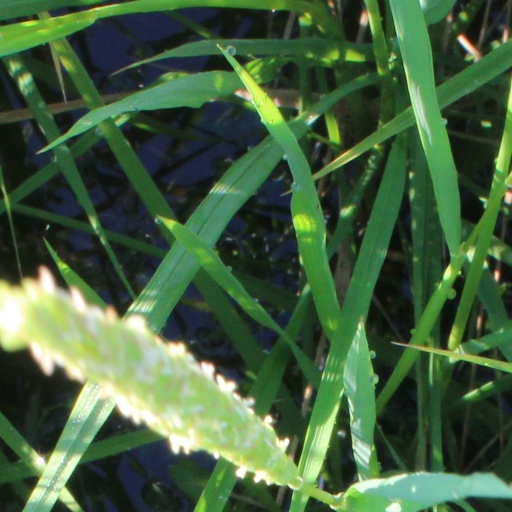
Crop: rice